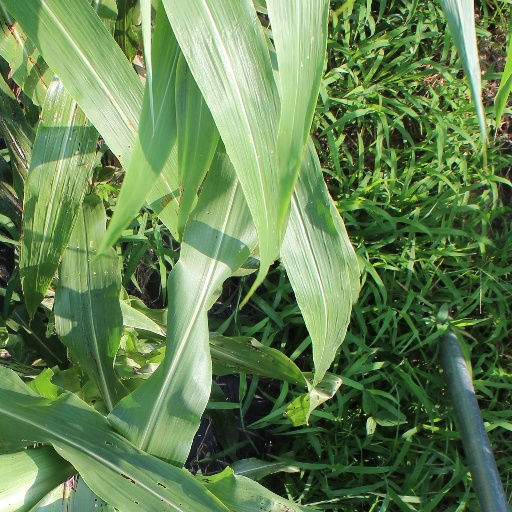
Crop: sorghum